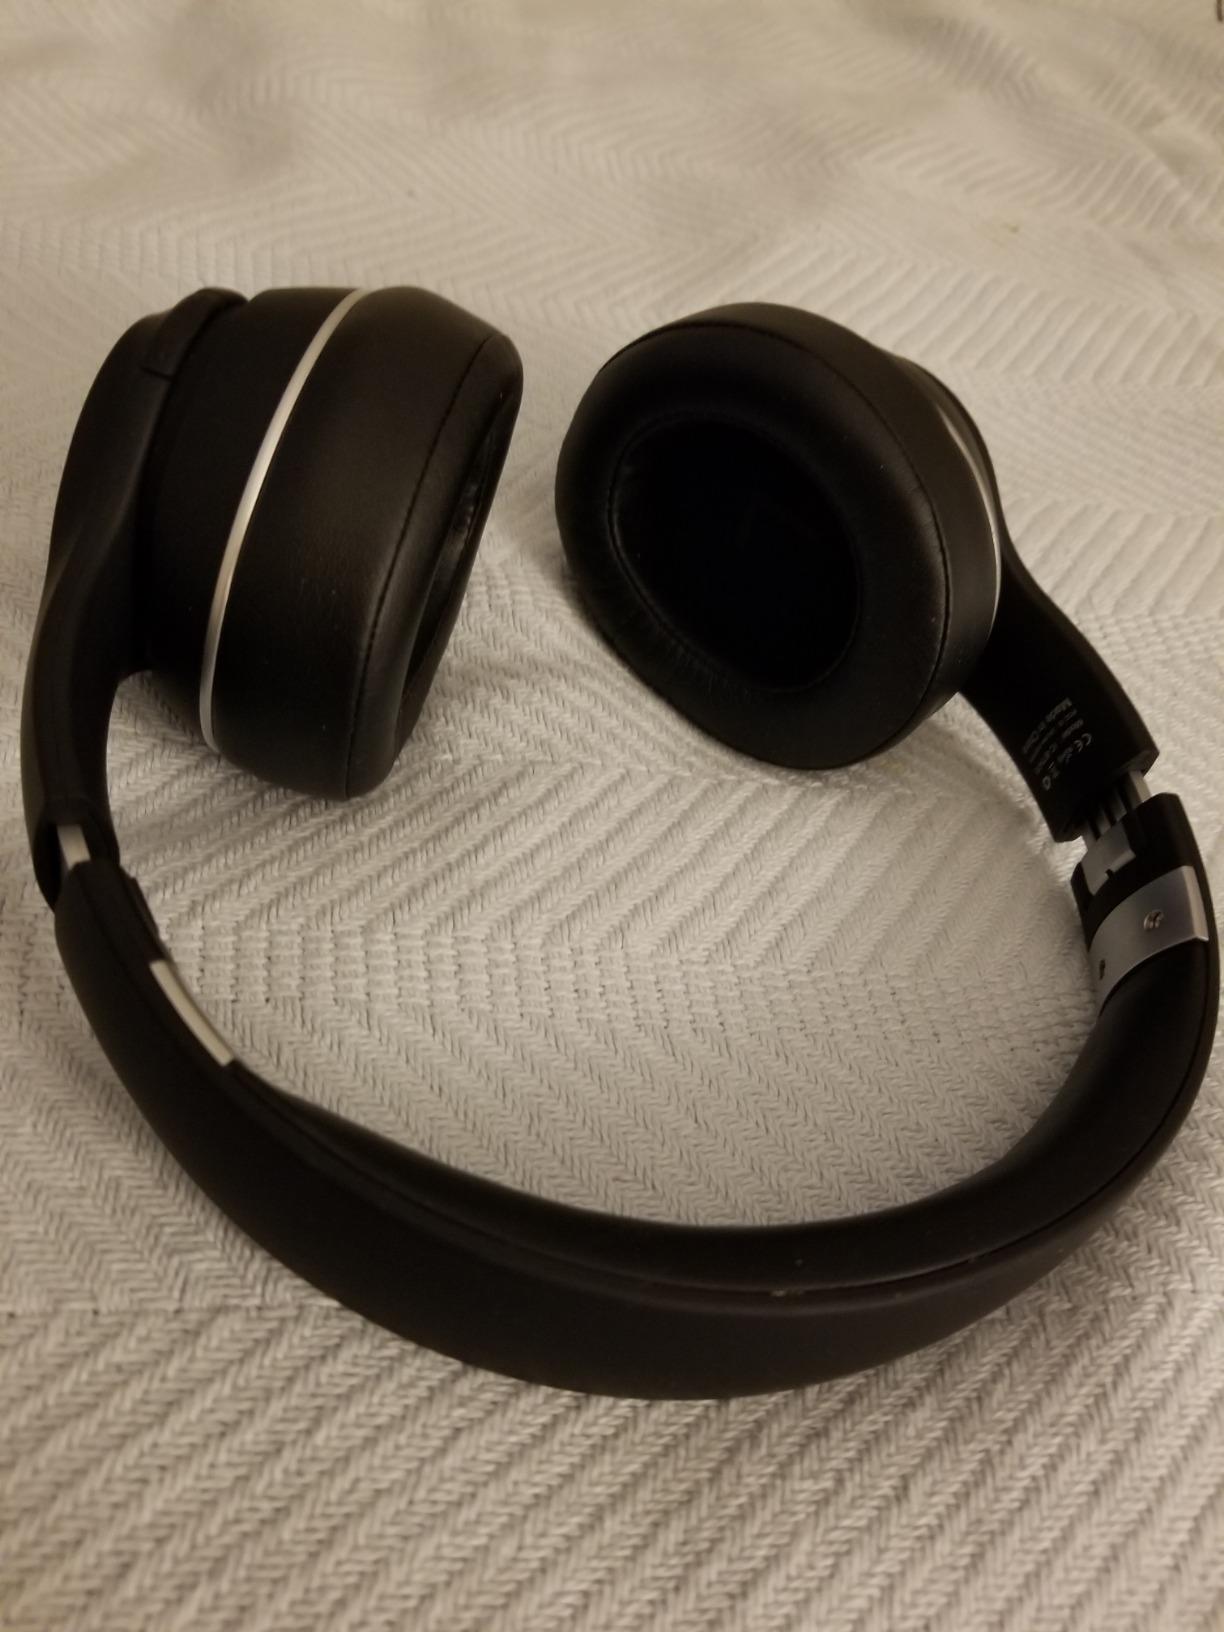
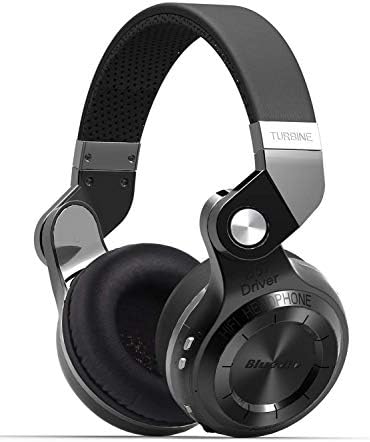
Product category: headphones
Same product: no